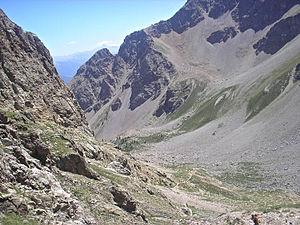
Passage escarpé dans la randonnée partant du hameau des Boussardes (Le Monêtier-les-Bains) et arrivant au lac du Combeynot. Se trouve juste avant le lac.
Les pics de Combeynot sont un ensemble de sommets du massif des Écrins, dans les Hautes-Alpes.